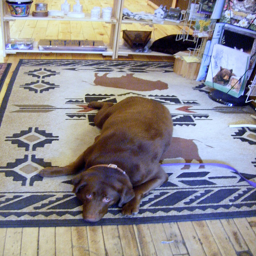
A brown dog is laying on a blue detailed rug.
A brown dog laying down on the ground.
A dog laying on a rug near shelves with nicnacs on it.
The large brown dog is lying on a rug.
Big dog laying down on the carpet in the store